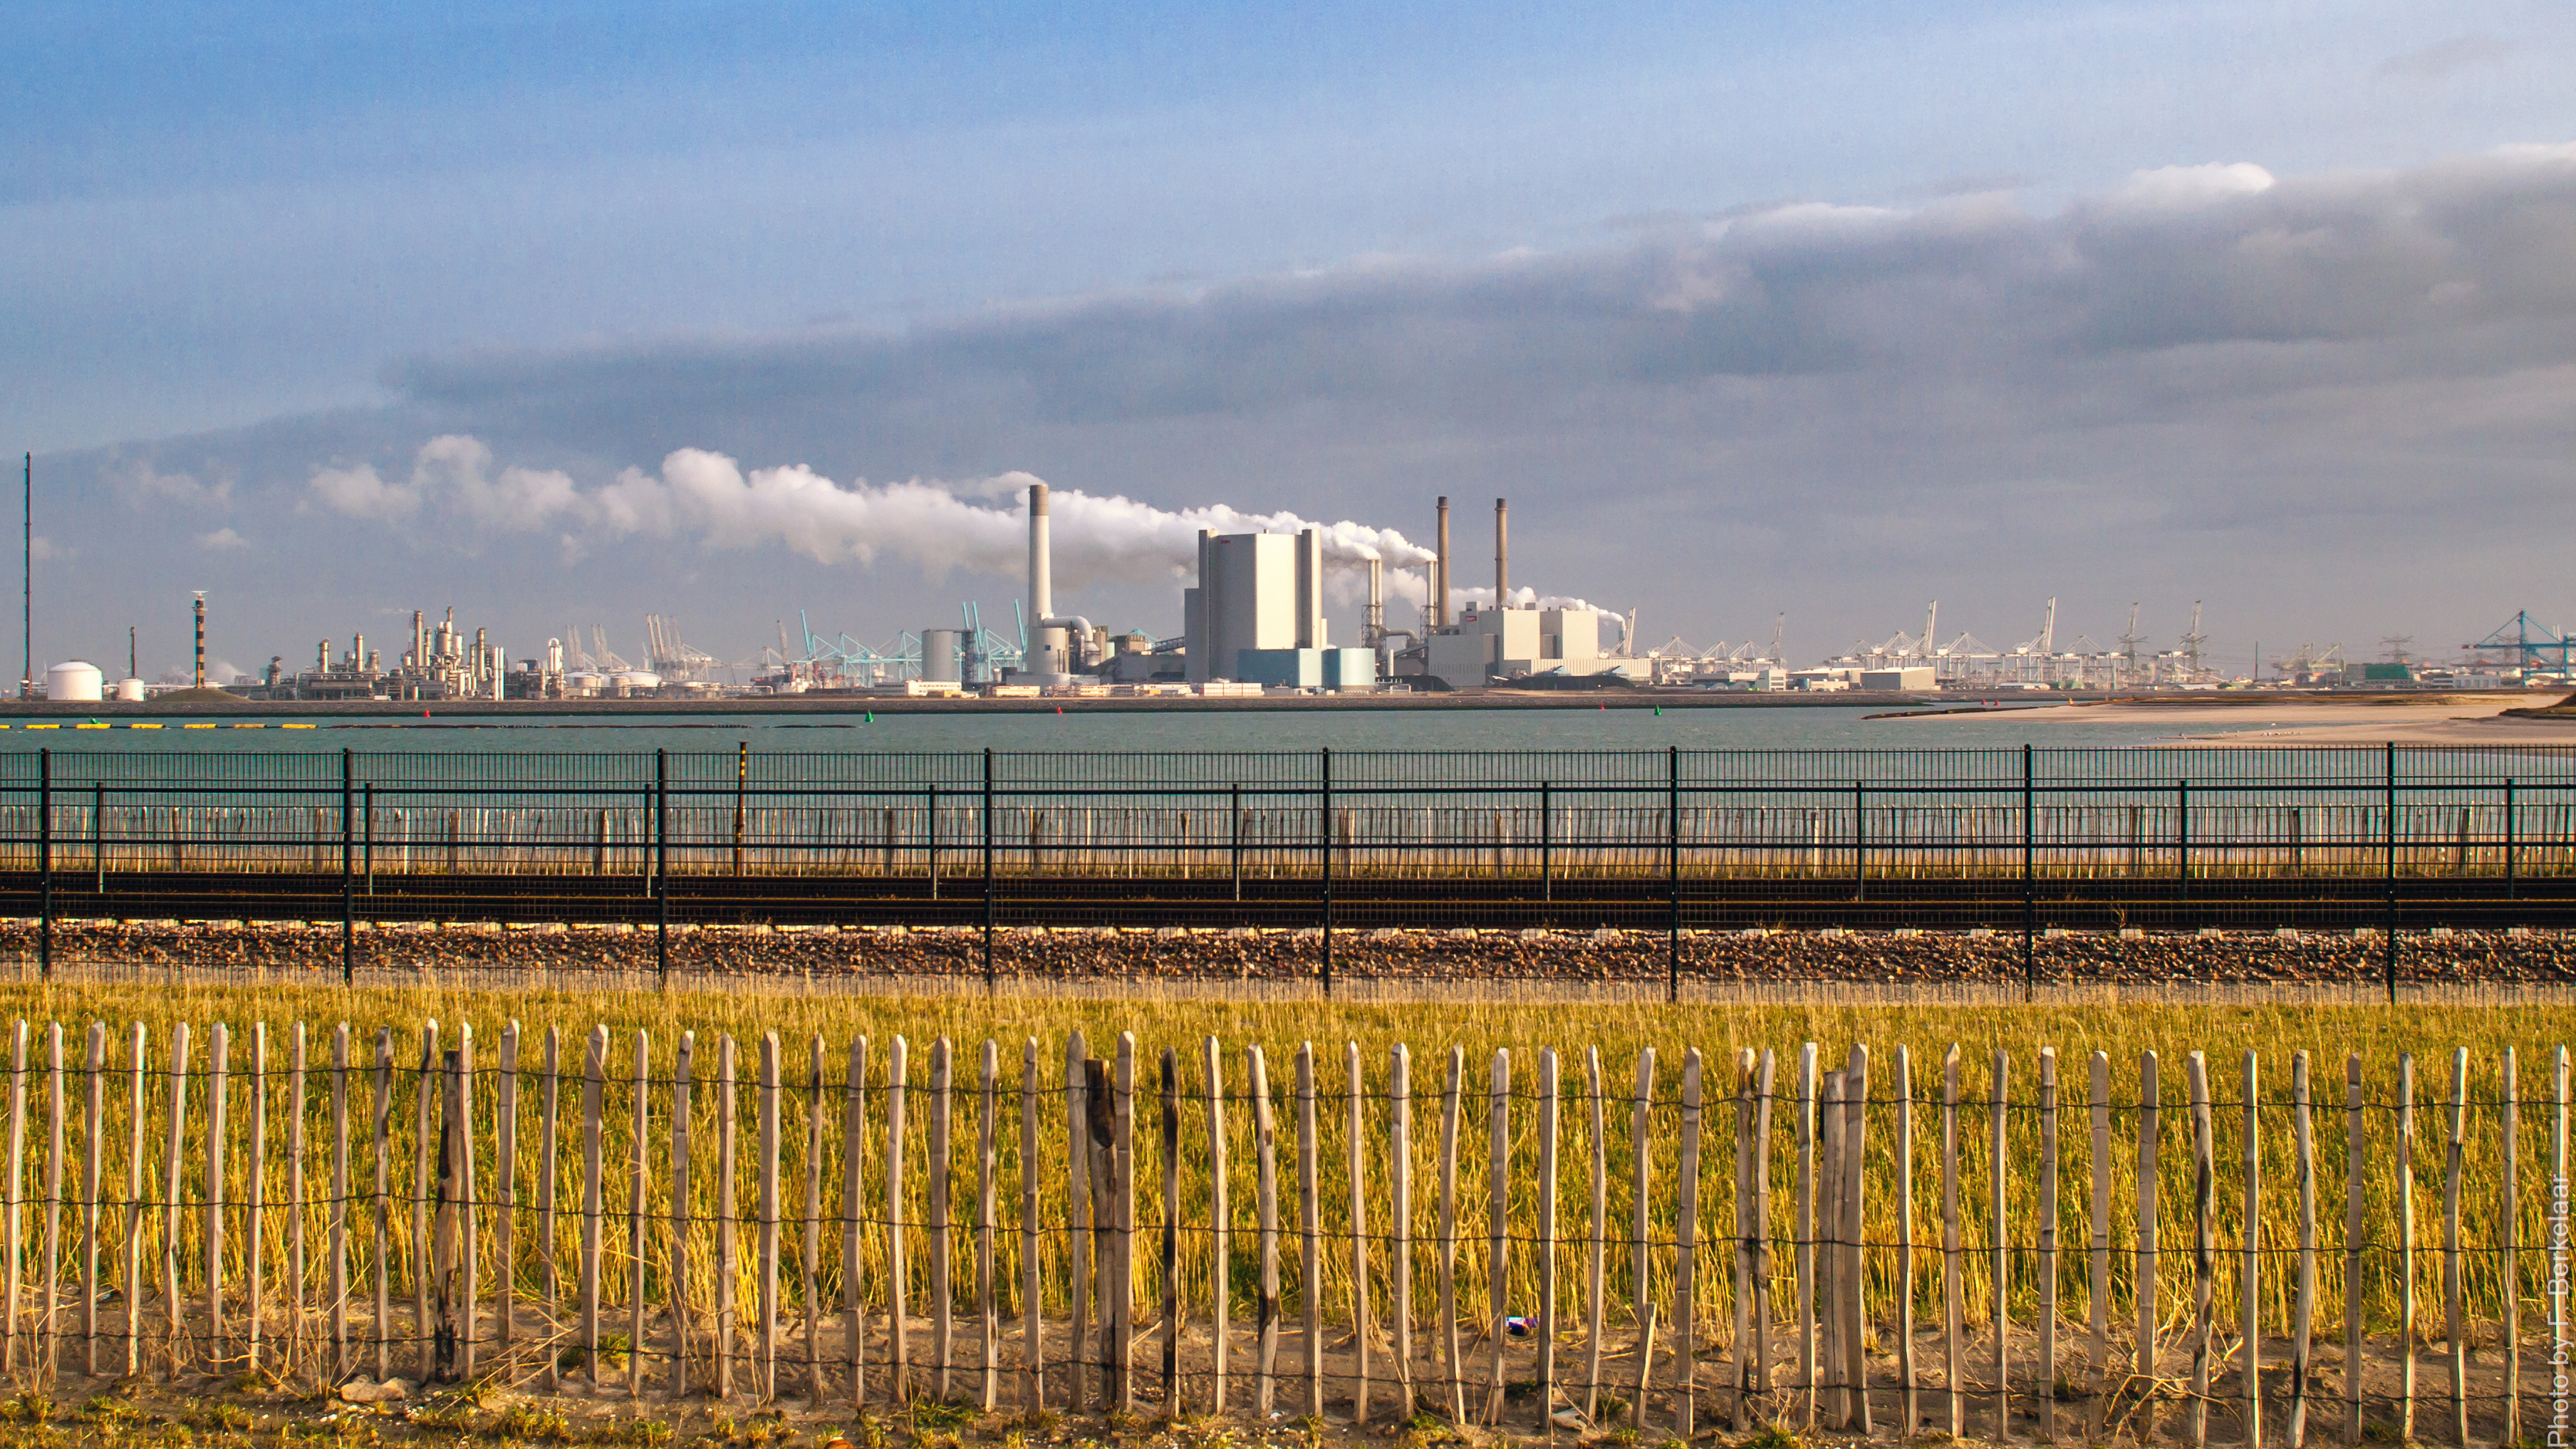
sea, coast, horizon, fence, structure, pier, cityscape, transport, reflection, industry, stadium, nederland, rotterdam, zuidholland, maasvlakte, nl, powerplant, maasvlakterotterdam, maasvlakte2, portofrotterdam, eon, europaweg, eoncentrale, electriciteitscentrale, kolencentrale, sport venue, outdoor structure